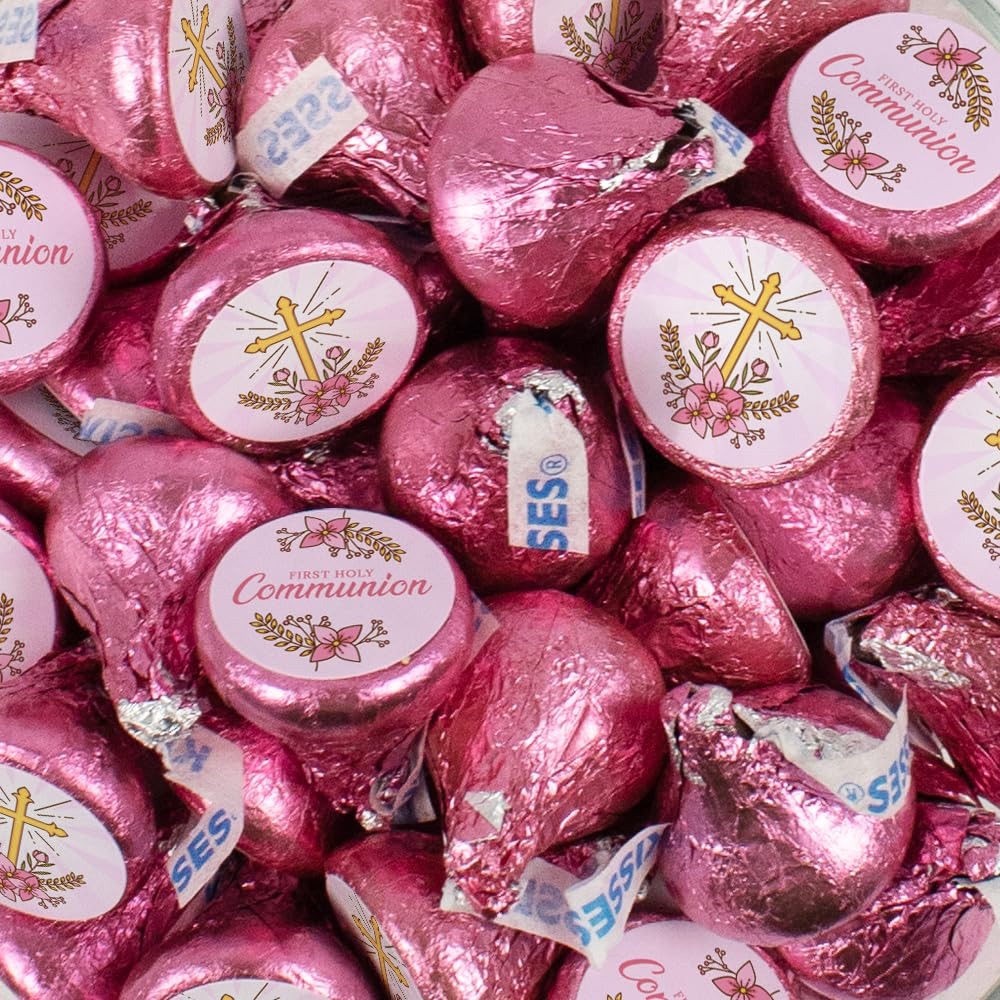
Item Name: 90 Pcs First First Holy Communion Candy Party Favors Milk Chocolate Kisses with Stickers - Pink
Bullet Point 1: Includes: approximately 90 completely assembled candies with stickers
Bullet Point 2: Ships in cold pack packaging: This candy item is heat sensitive and will ship with cool pack packaging as needed
Bullet Point 3: Ships in cold pack packaging: This candy item is heat sensitive and will ship with cool pack packaging as needed
Bullet Point 4: No extra work: Completely assembled wrapped chocolate candy. These preassembled candies are ready to gift - no peeling, gluing or sticking required. Stickers are printed on high quality paper with beautiful, vibrant colors.
Bullet Point 5: Add your personal touch to your first holy communion party giveaways with these candy favors for gift bags, candy buffets, and treats.
Product Description: Celebrate with candy! Add your personal touch to your 1st holy communion goodie bags, party favors or candy buffet with these custom Girl communion themed chocolate miniatures and Kisses candy mix. Select between 90 pieces of Kisses, 38 wrapped miniatures or both! Candy orders ship with cold pack packaging as needed.
Value: 0.9
Unit: Count

Price: 29.99